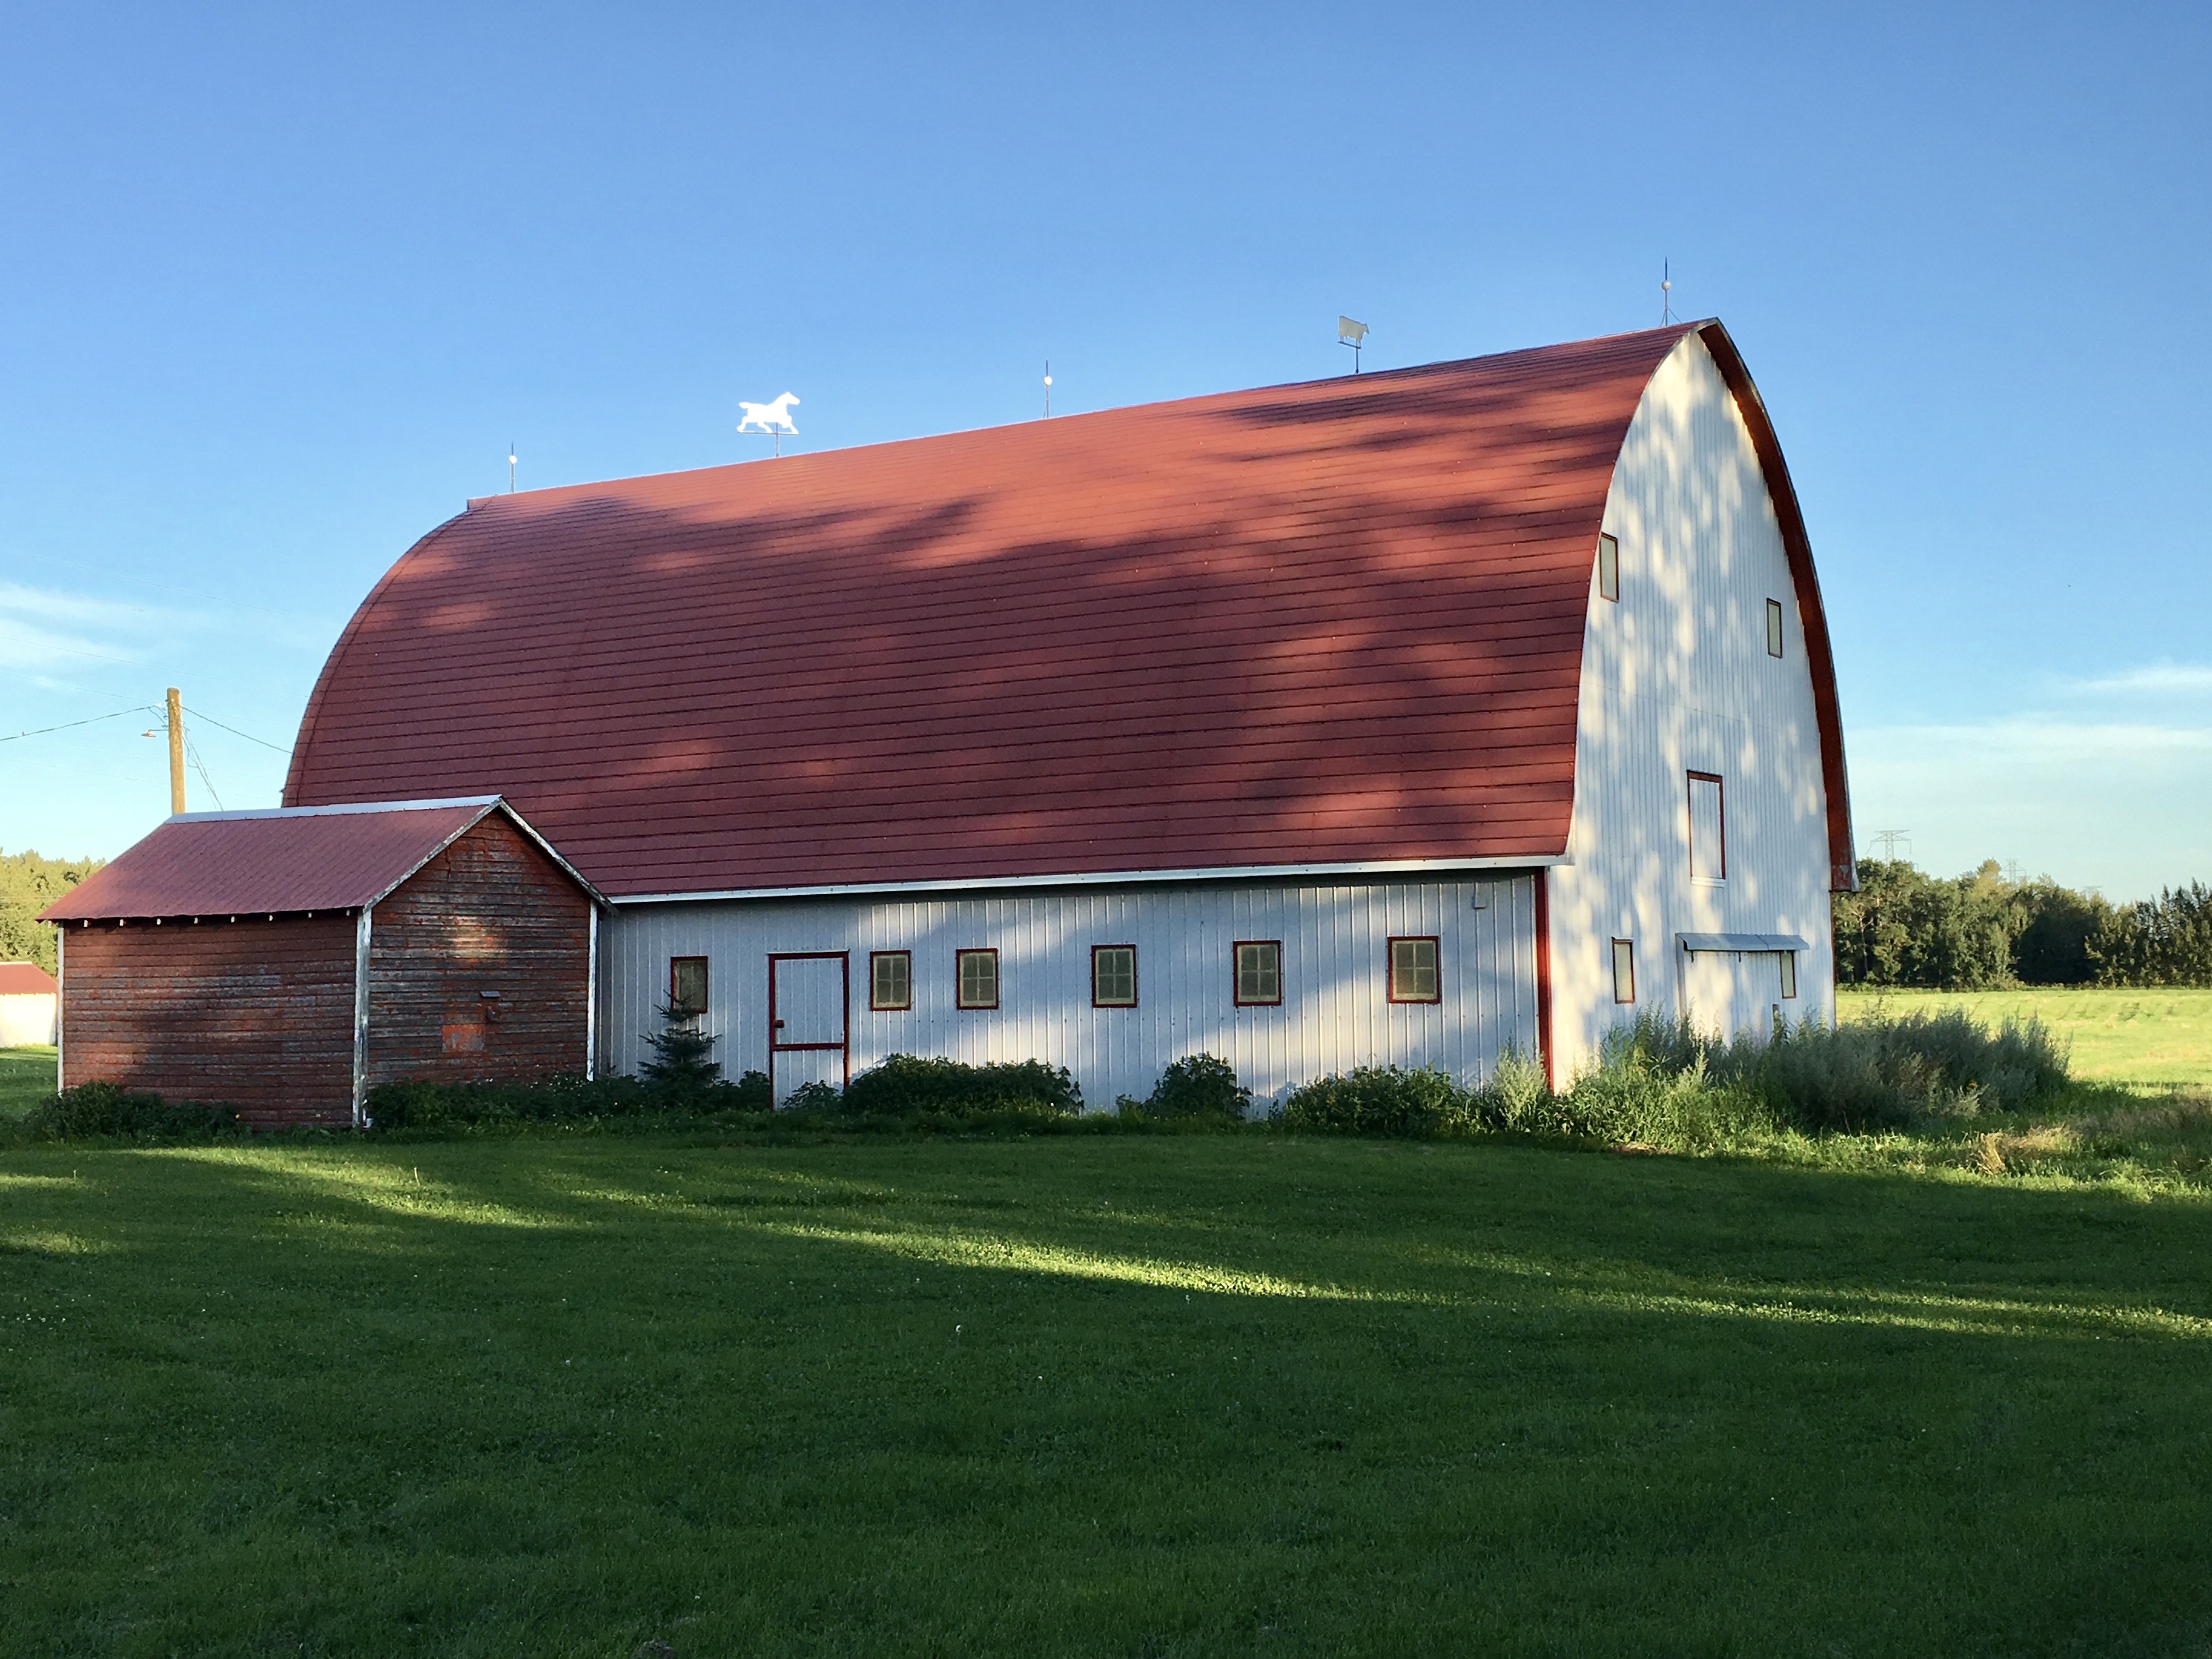
alberta barn, farm, rural, barn, country, building, scenic, countryside, landscape, canada, rustic, agriculture, farming, prairie, outdoors